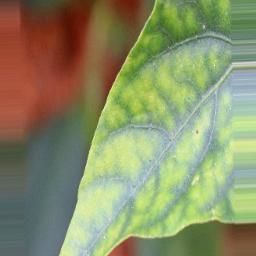
Label: nutritional